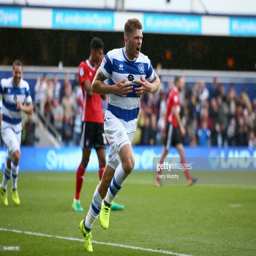
football player celebrates scoring his teams opening goal during the match .